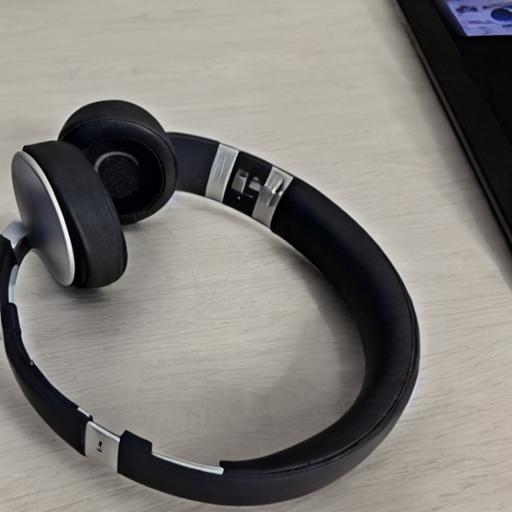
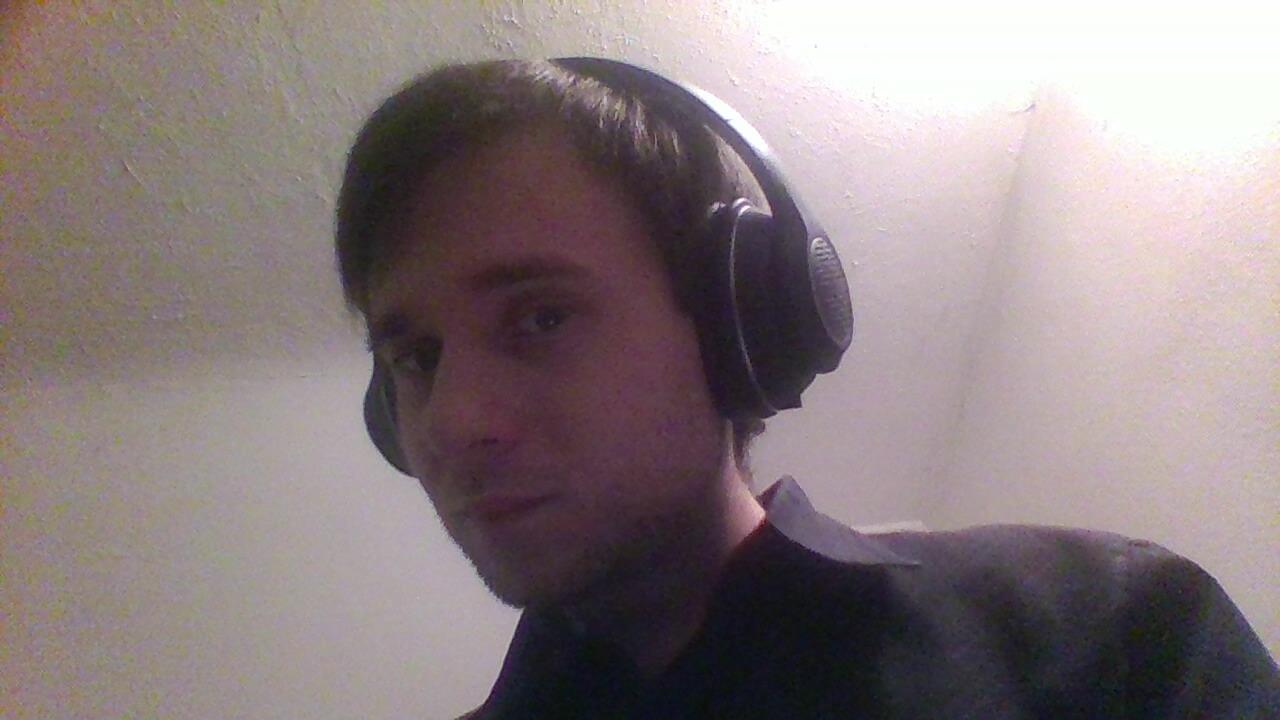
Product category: headphones
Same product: no